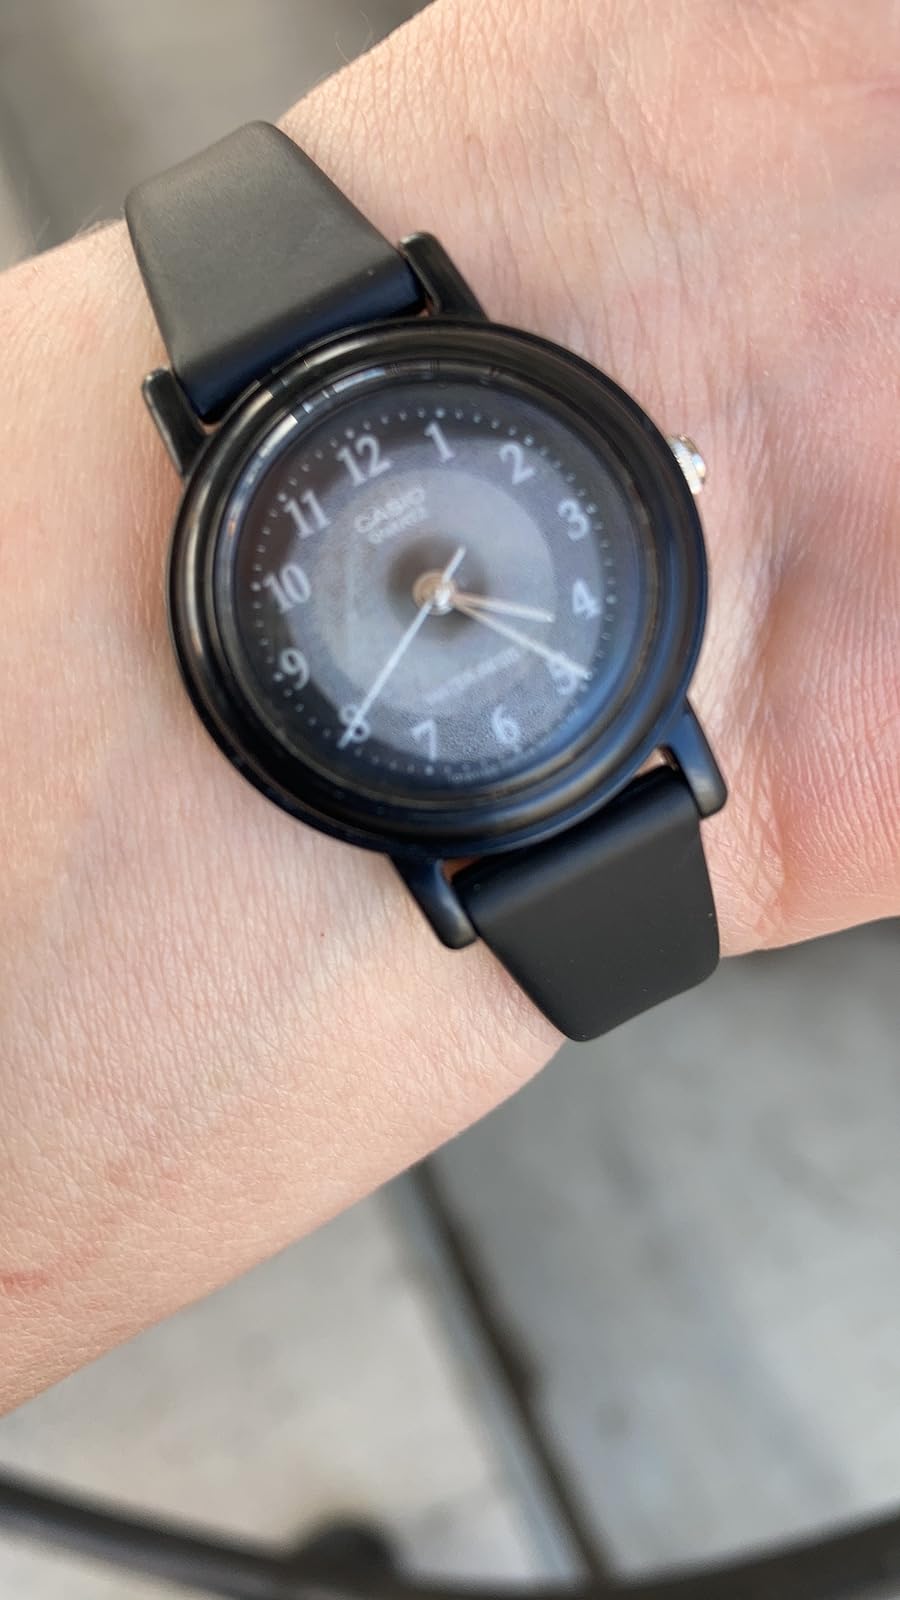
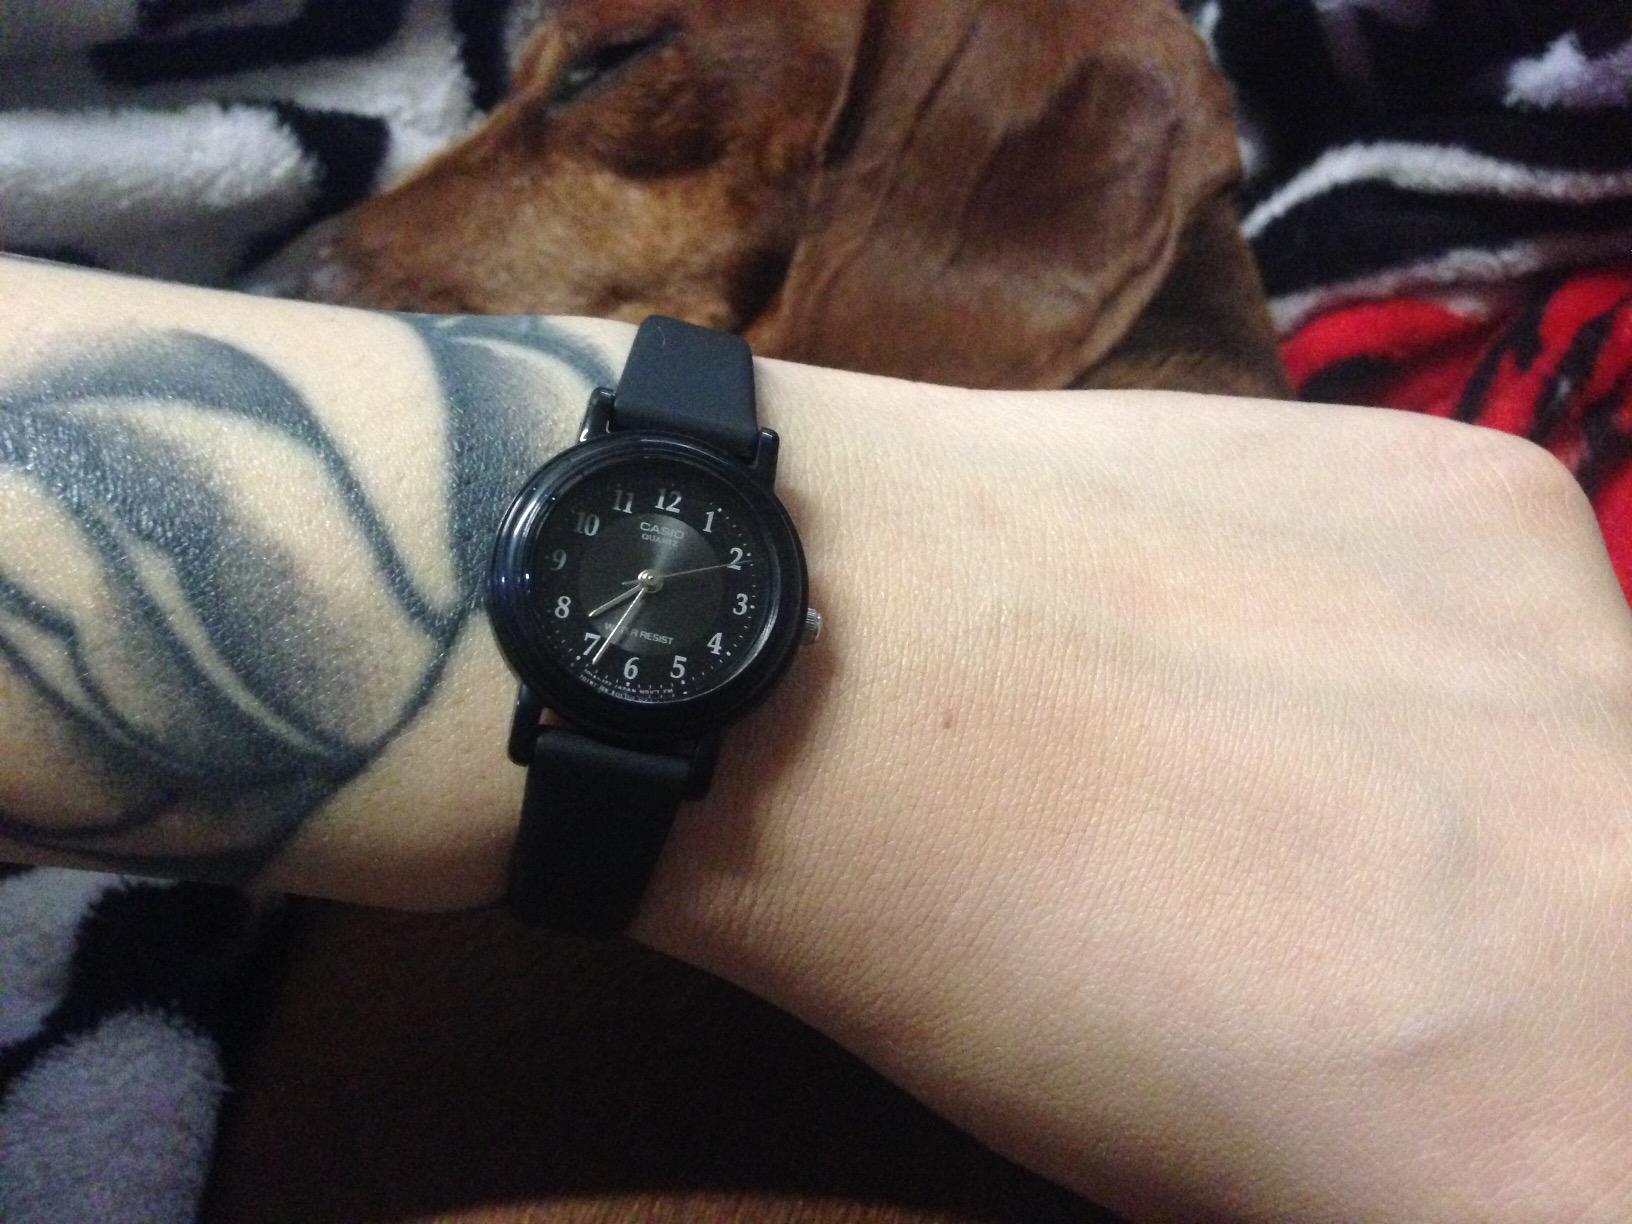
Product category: accessories_watch
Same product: yes